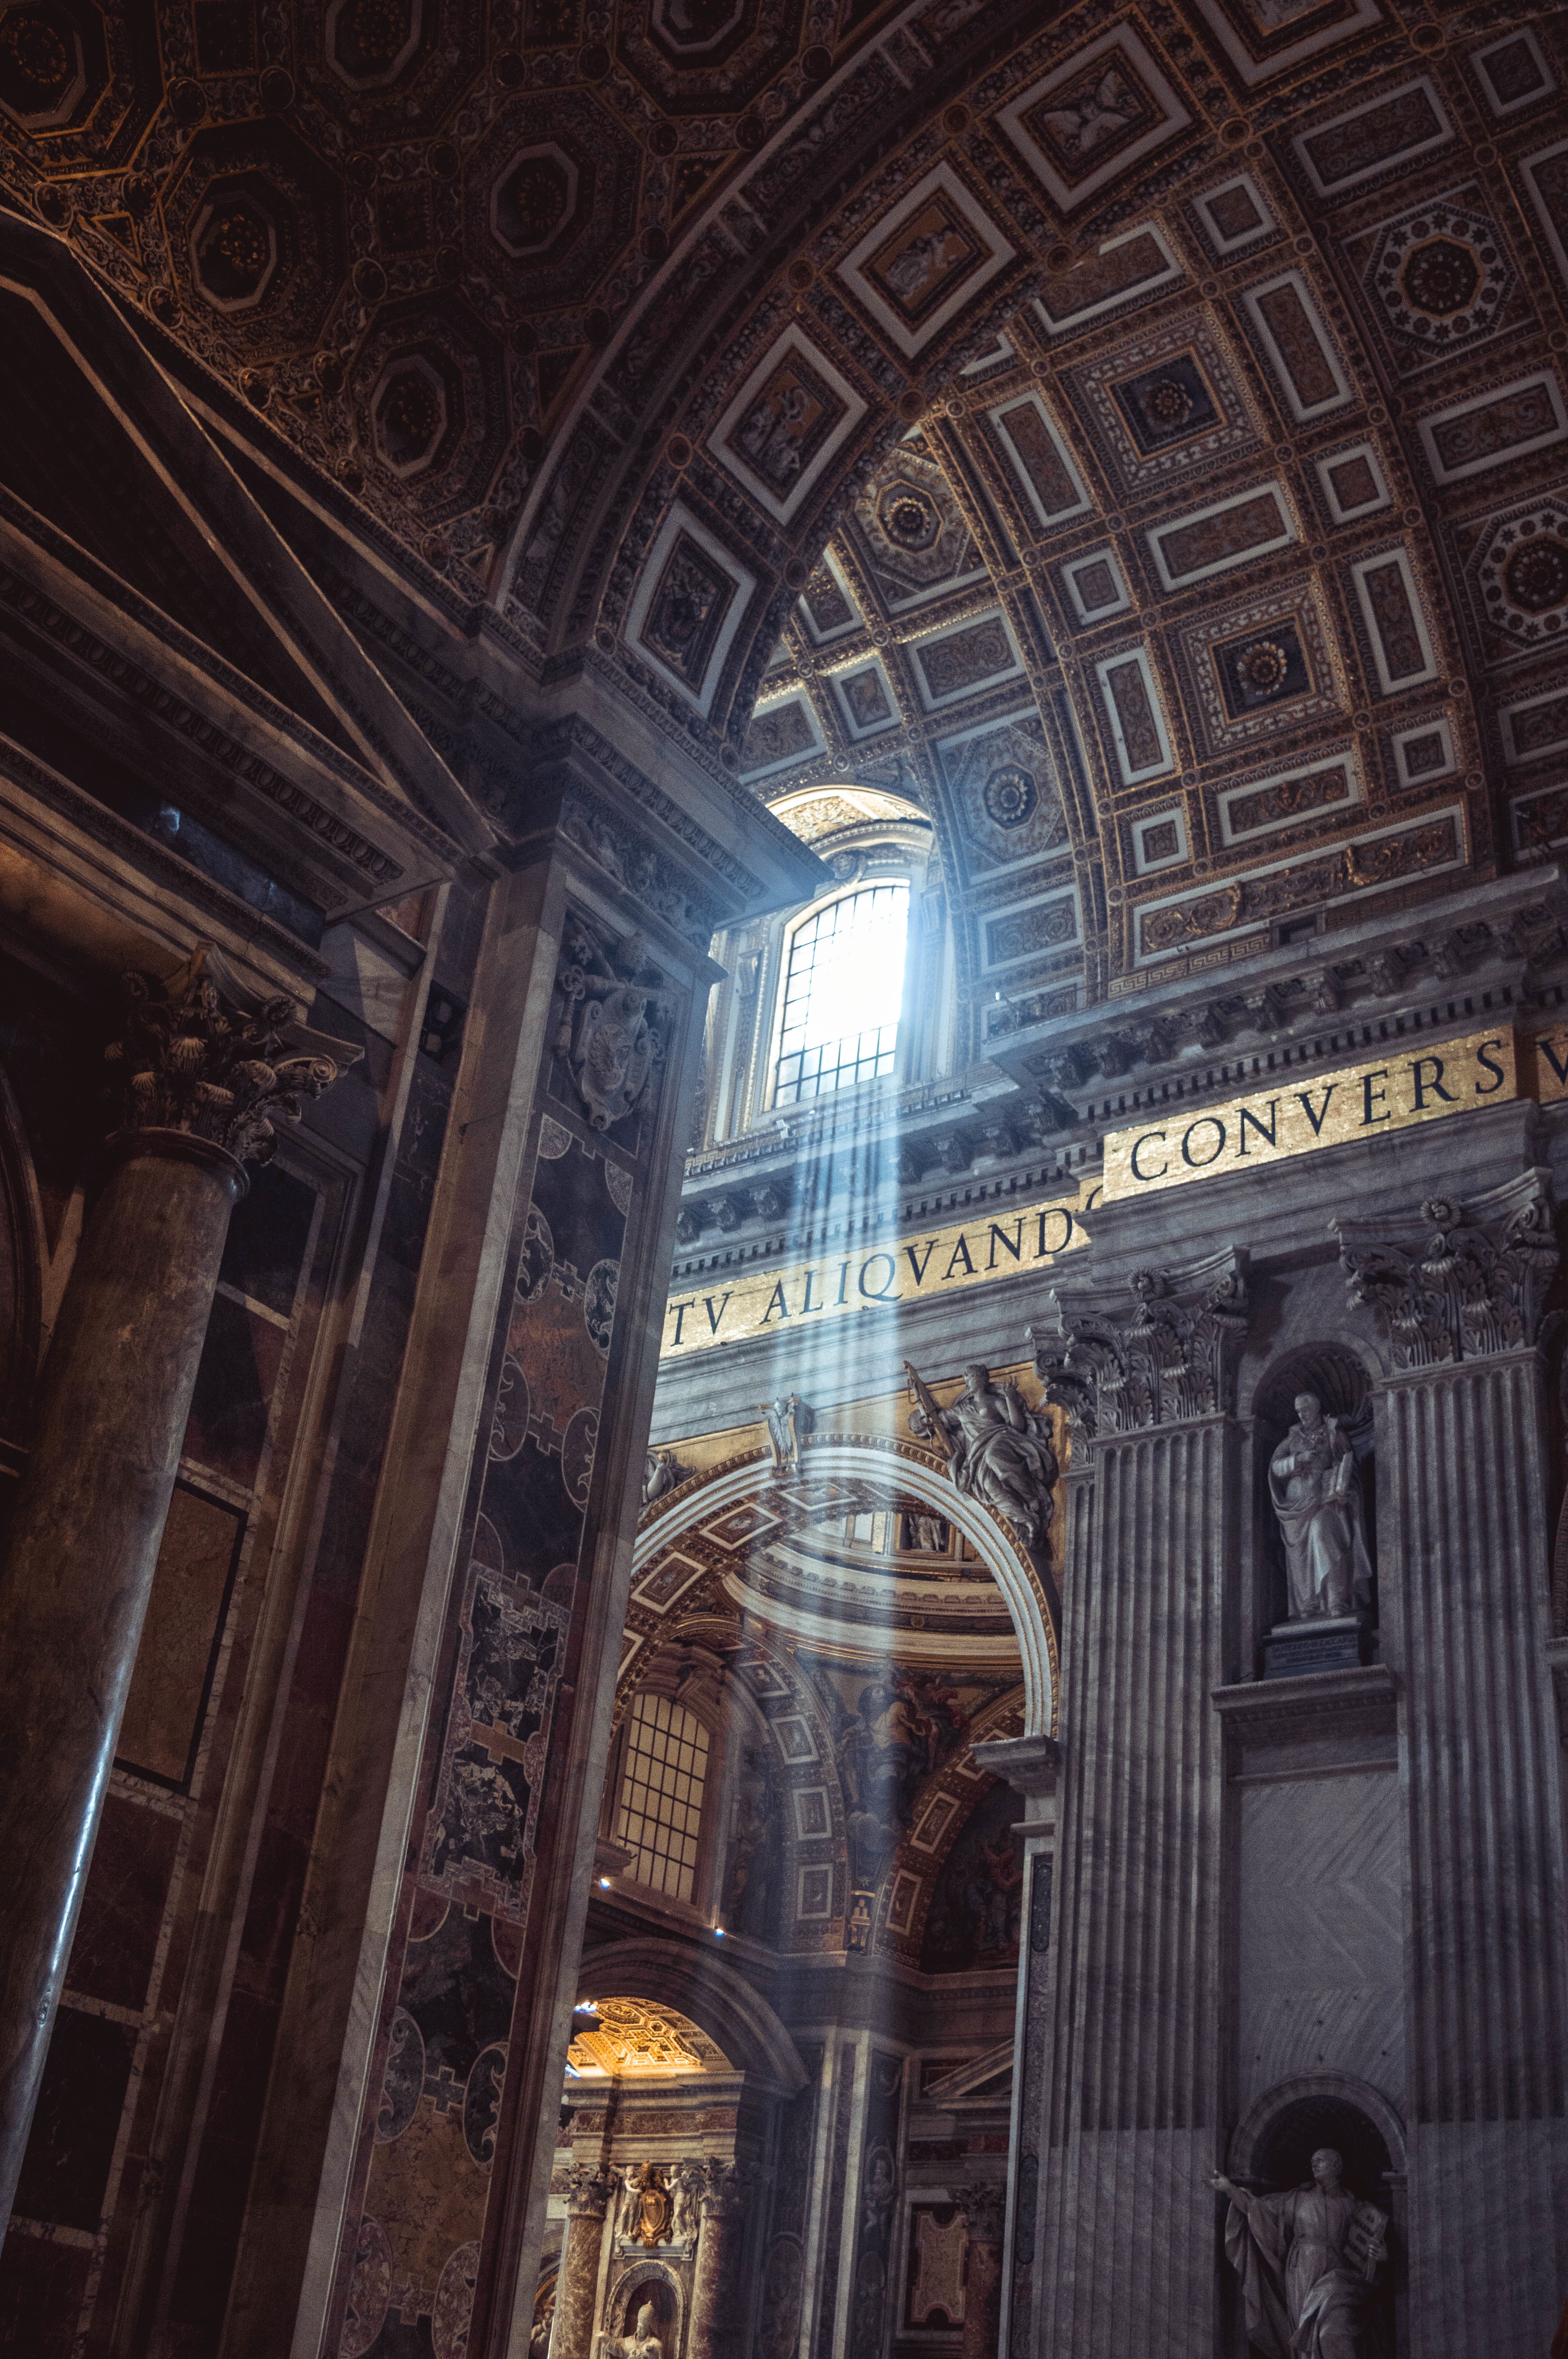
building, column, church, cathedral, chapel, place of worship, symmetry, synagogue, basilica, ancient history